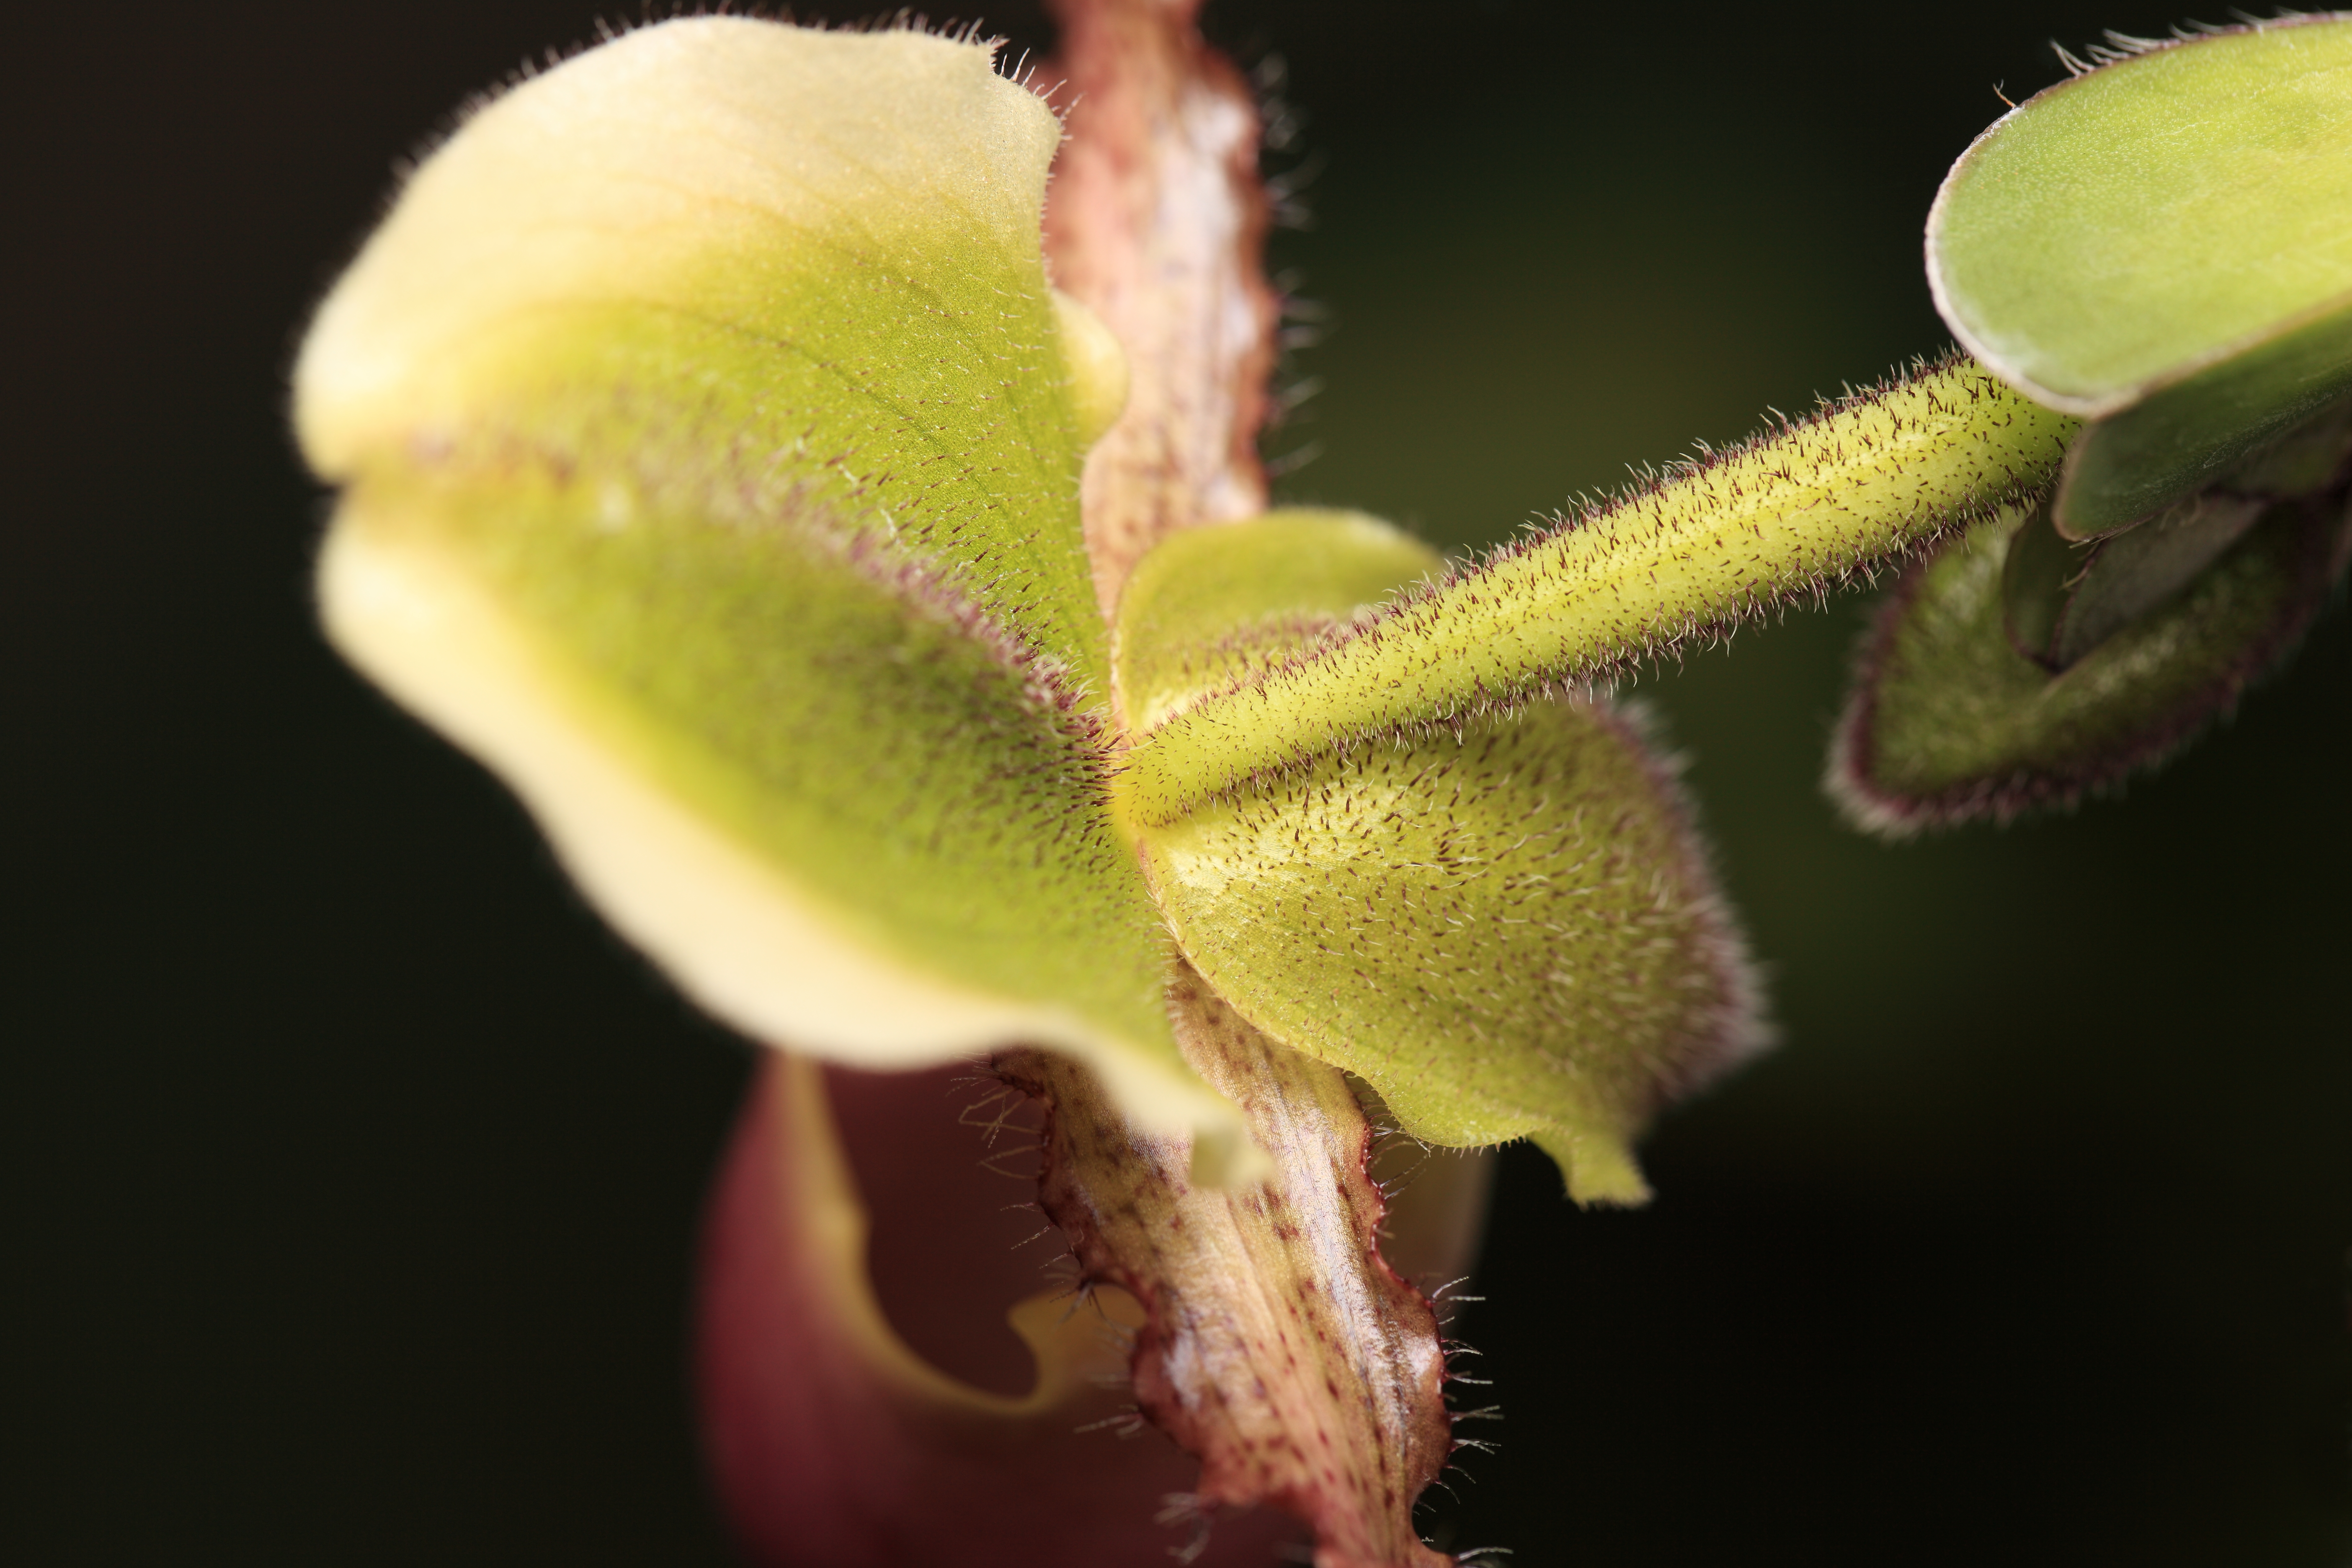
blossom, plant, photography, leaf, flower, petal, green, high, produce, botany, yellow, flora, orchid, close up, 5d, hires, bud, markii, hi, res, resolution, macro photography, flowering plant, carnivorous plant, plant stem, land plant